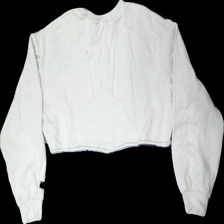
View: back
Type: Sweater
Category: Ladies
Brand: H&M
Colors: White, Green, Black
Material: 58% cott, 42% poly
Pattern: Logo print
Cut: Regular, Cropped, C-collar
Size: S
Stains: Minor
Damage: stain
Damage location: middle center
Price range: <50
Recommended usage: Export
Description: White shirt with "No Fear" text print from H&M, size S. Has been cropped. Poor condition.